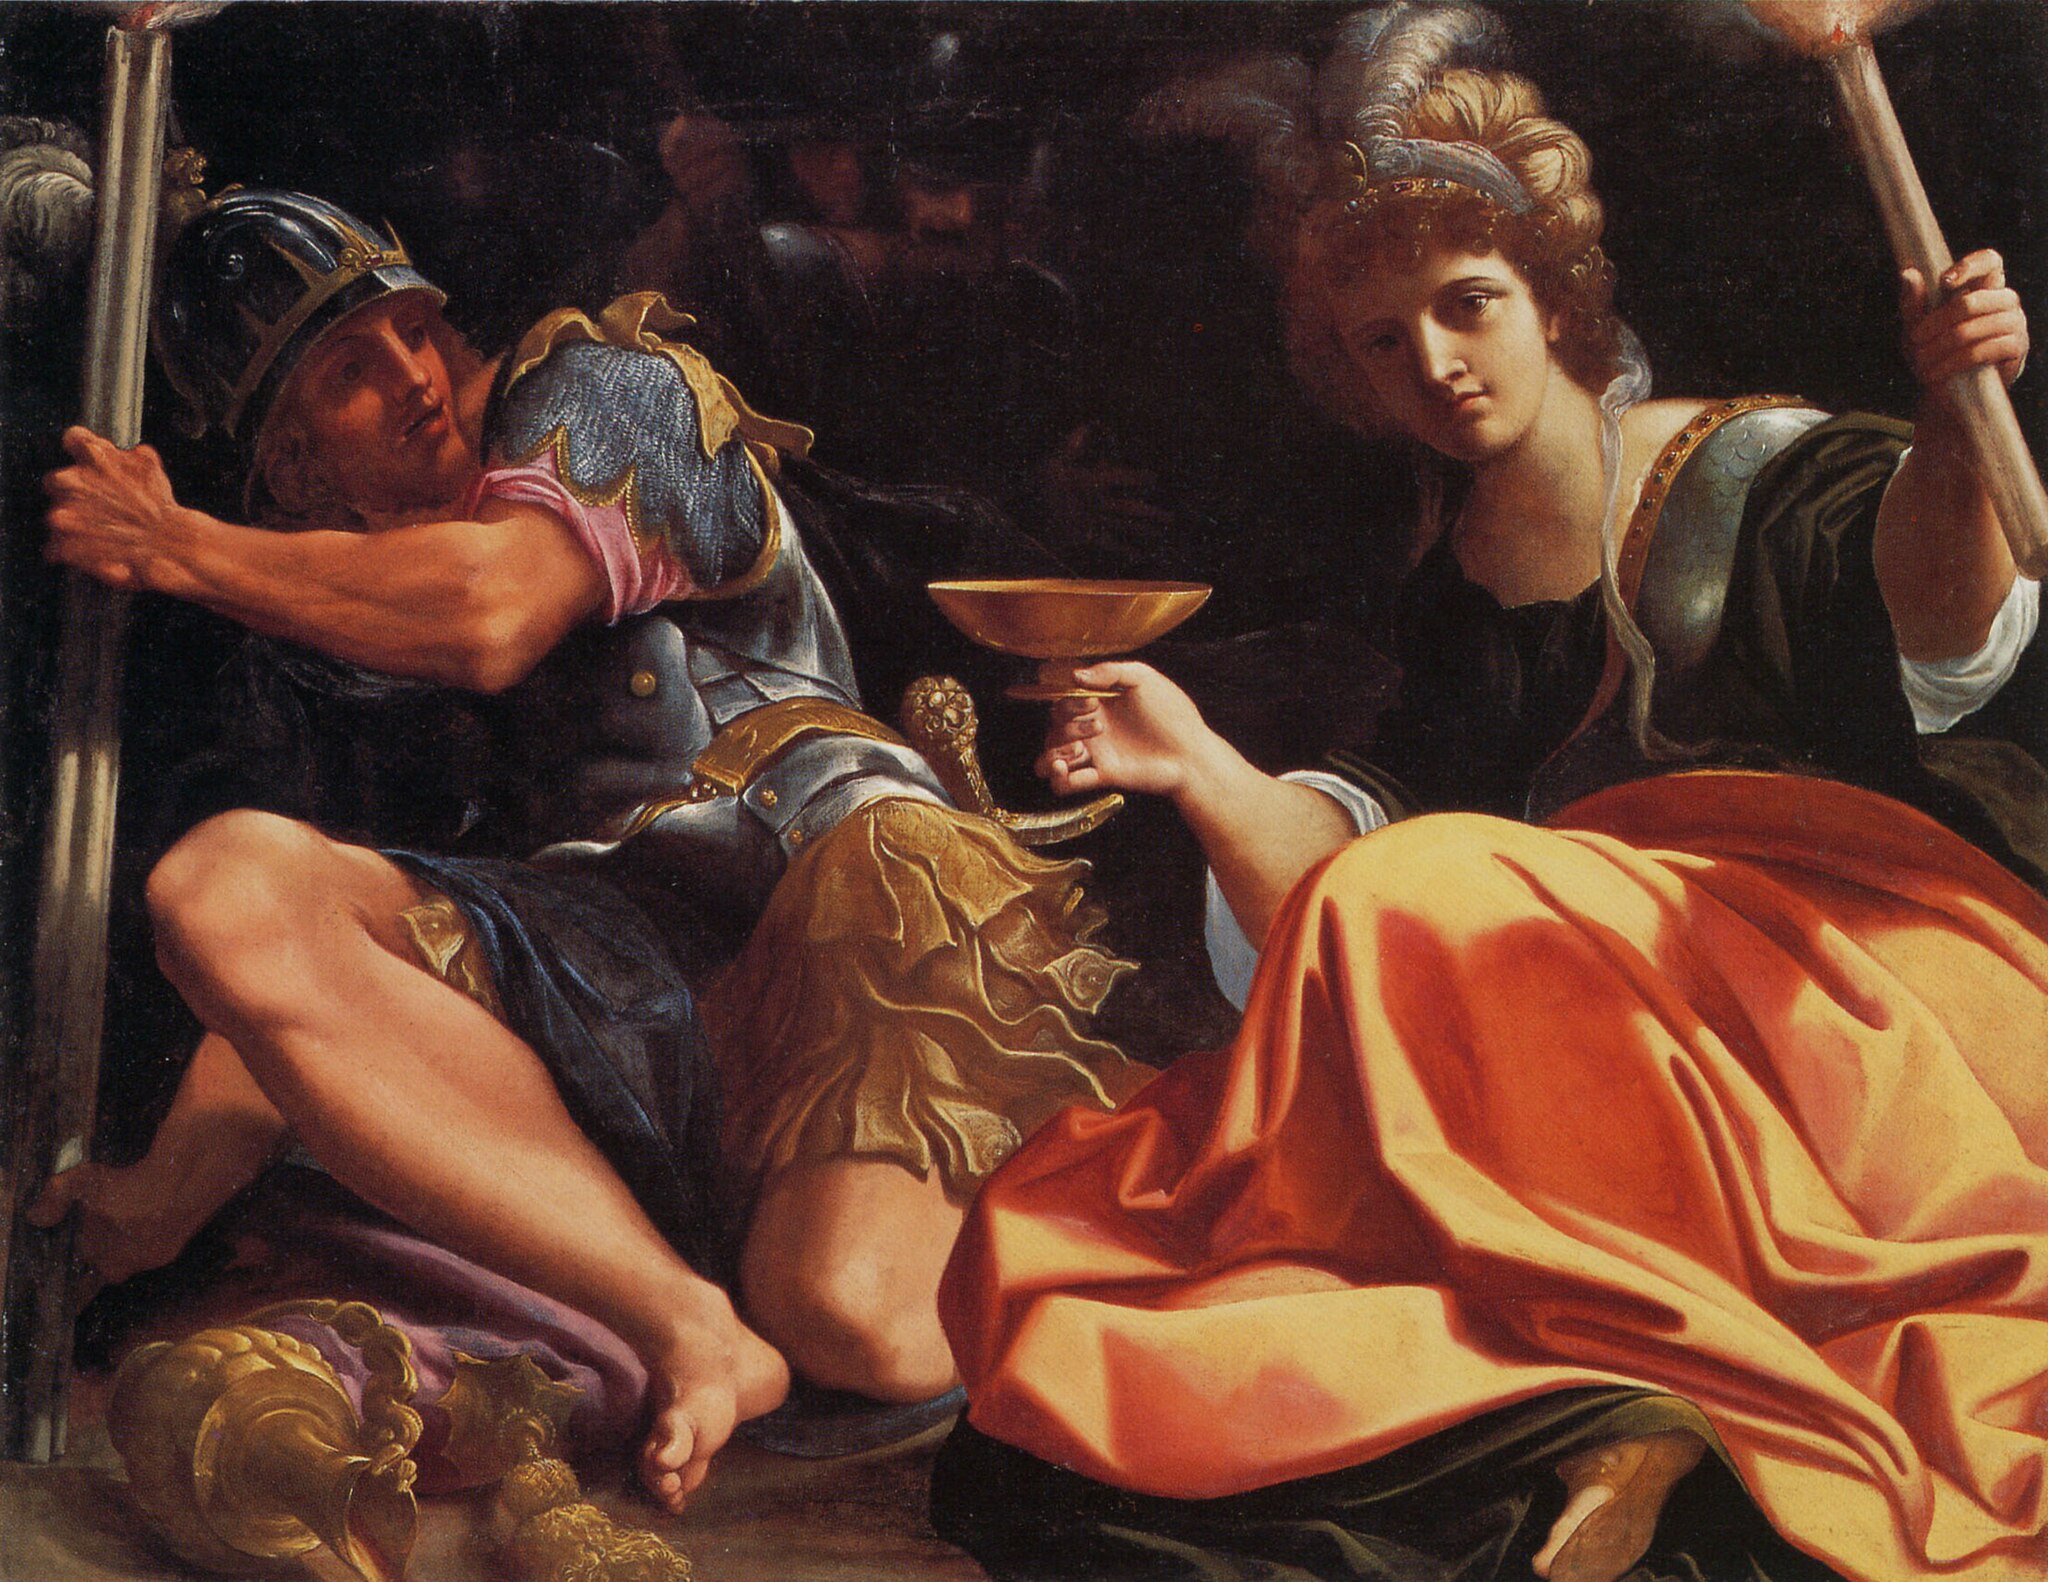
Title: Italian: Alessandro e Taide Alexander the Great and Thaïs
Date: 1611
Categories: Author died more than 100 years ago public domain images, Paintings by Ludovico Carracci, Artworks with Wikidata item, CC-PD-Mark, Artworks with Wikidata item missing genre, Artworks digital representation of 2D work, Alexander the Great and Thaïs